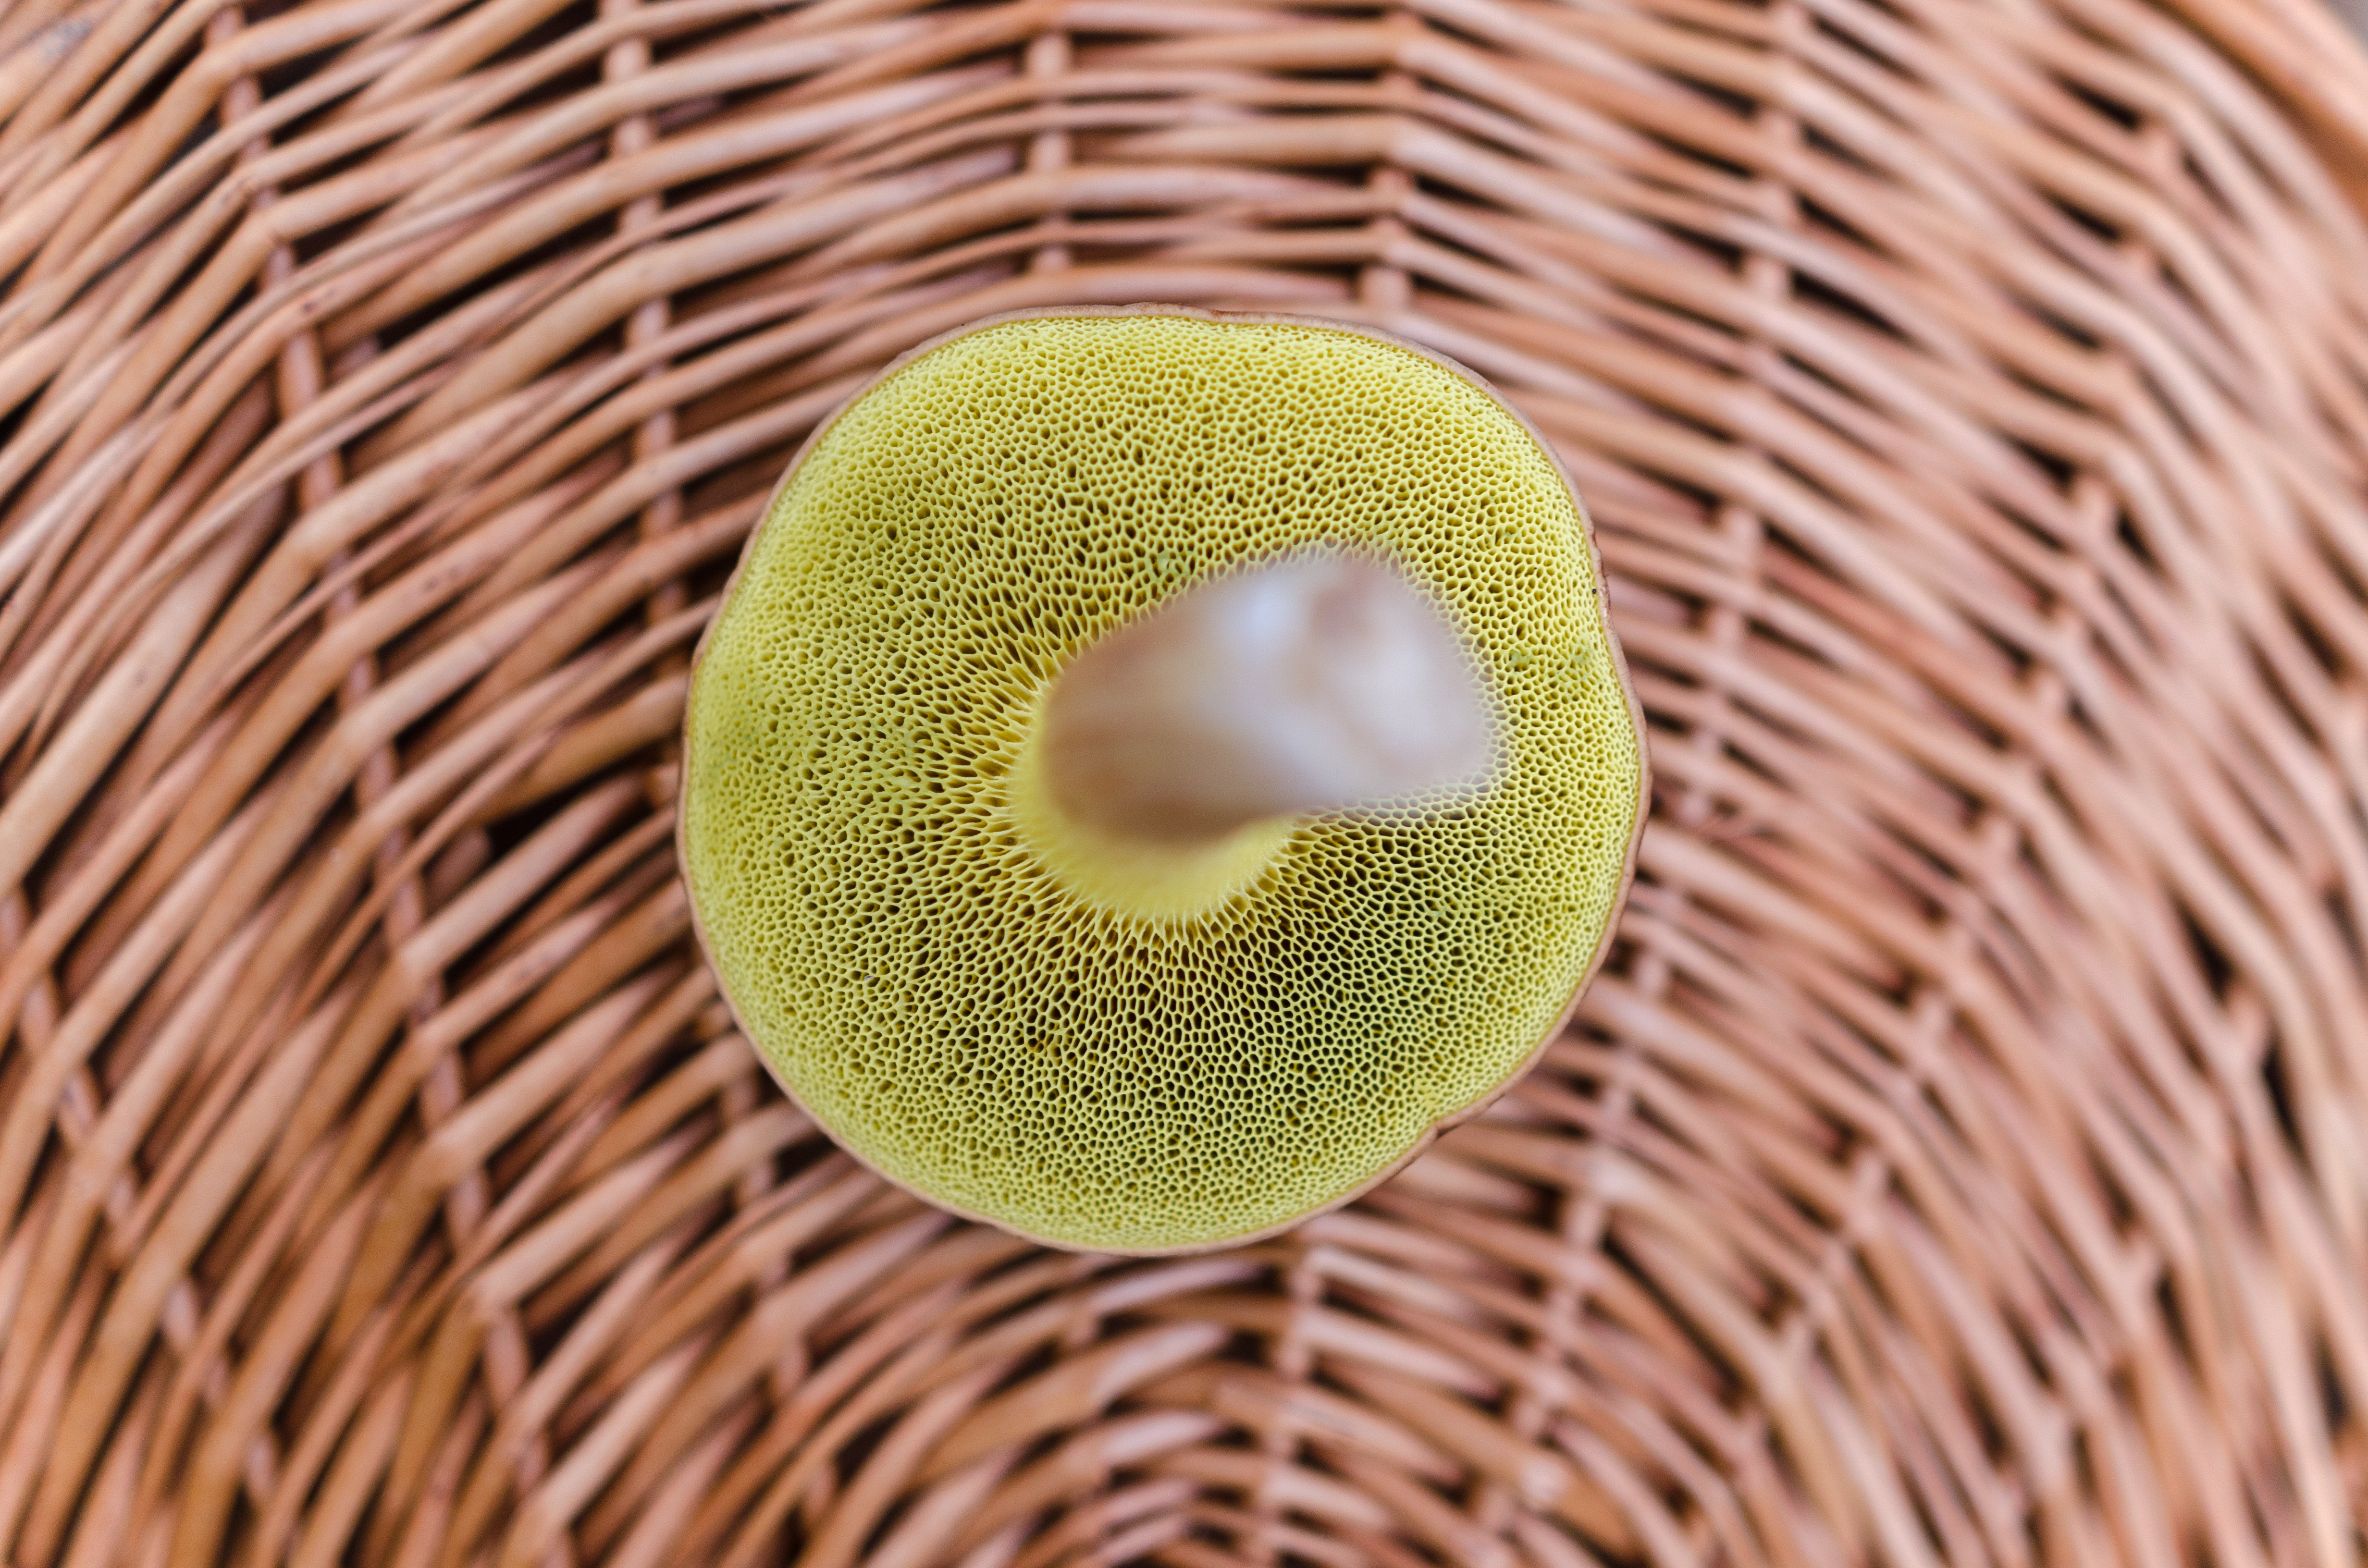
close up, organism, yellow, eye, plant, muskmelon, macro photography, circle, button, fruit, pollen, perennial plant